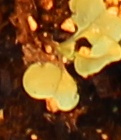
Label: Canola